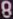
Number: 8